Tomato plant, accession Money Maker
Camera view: tilt-top (135 deg); turntable rotation: 120 degrees
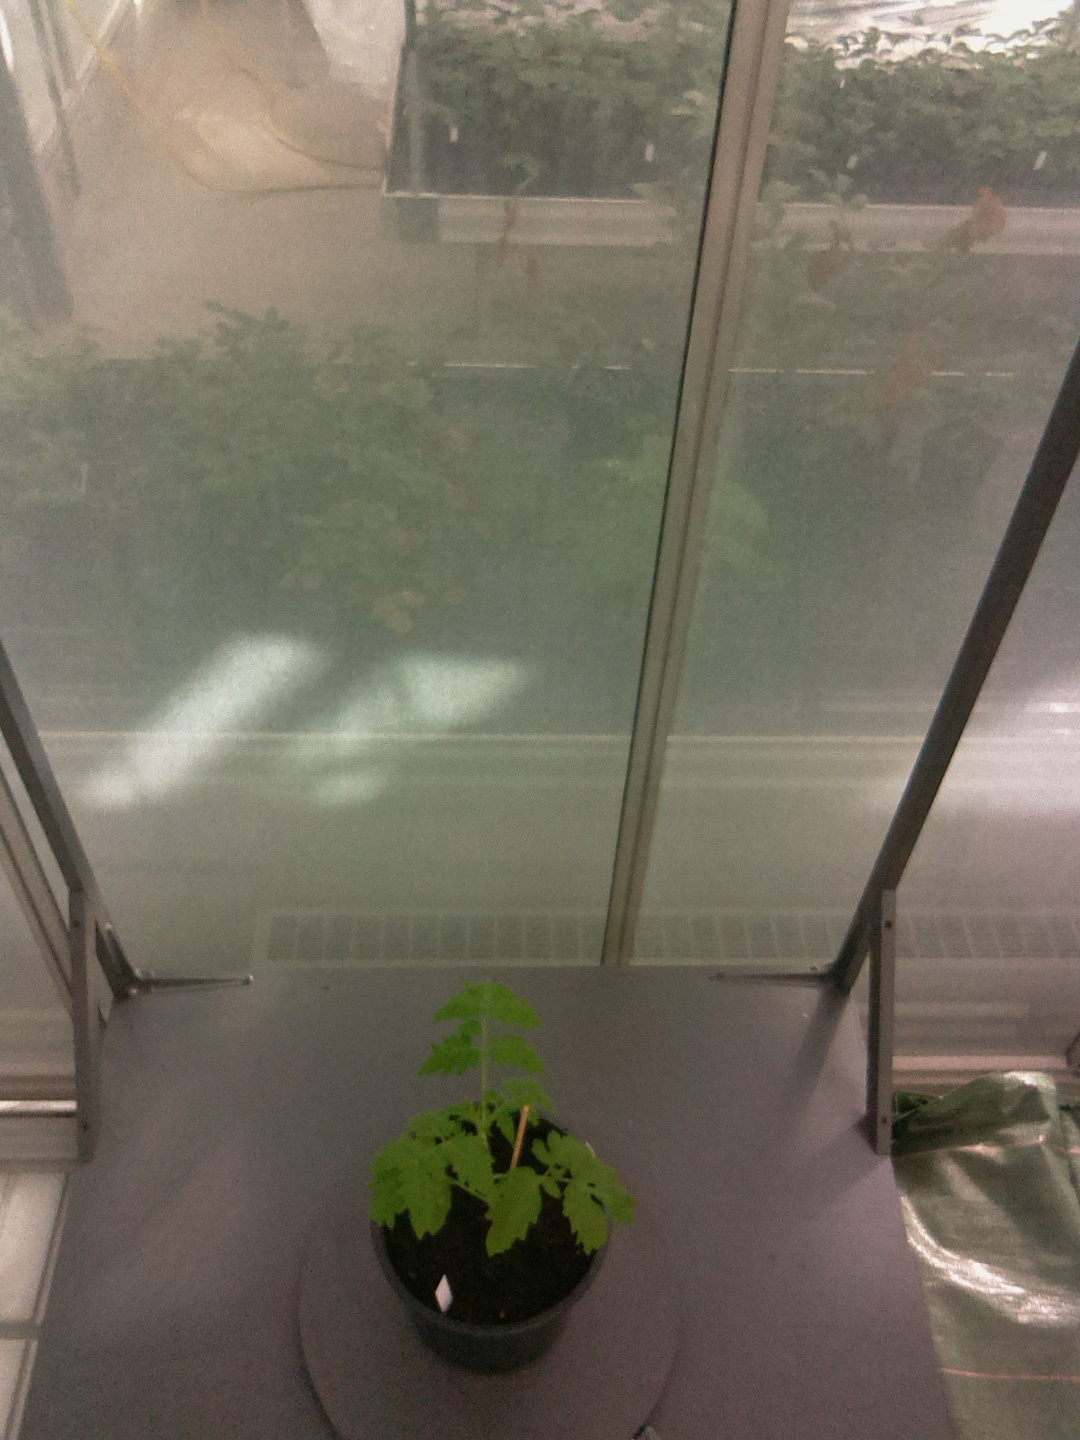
BBCH growth stage 13: 6 of true leaves visible